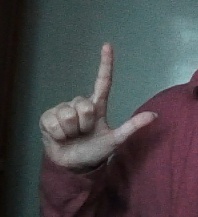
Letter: laam